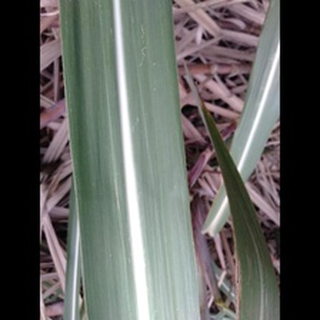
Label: healthy_sugarcane